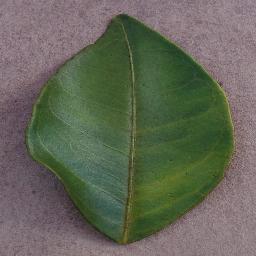
Label: Orange___Haunglongbing_(Citrus_greening)